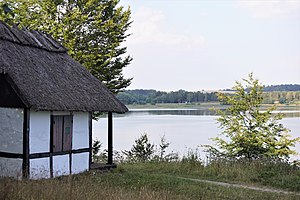
Gyrstinge Sø
Pavillon ved Kilden
Pavillion ved kilden
Gyrstinge Sø er en 282 hektar stor sø der ligger nordøst for Ringsted på Midtsjælland i vestenden aftunneldalen mellem Køge og Åmosen.